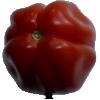
Label: Tomato Heart 1